La Más Draga season 5

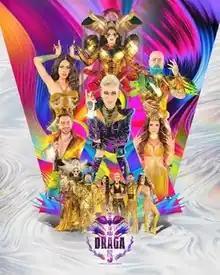
Promotional poster for season five

The fifth season of "La Más Draga" premiered on 27 September 2022, available through YouTube, and was produced by La Gran Diabla Producciones. The series featured twelve contestants, from all over American Continent, competing for the title of "La Más Draga of Mexico and Latin America" and a cash prize of $500,000 MXN Pesos. The winner of the fifth season of "La Más Draga" was , with Hidden Mistake, Liza Zan Zuzzi and Paper Cut as runners-up.